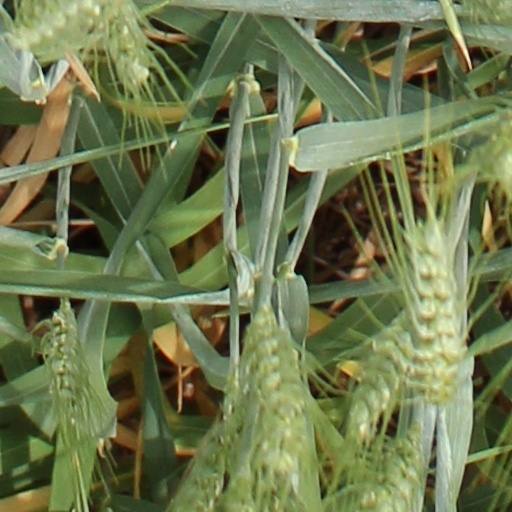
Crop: wheat